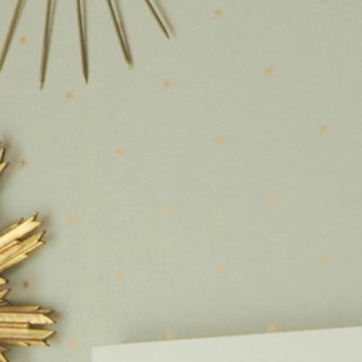
Material: wallpaper